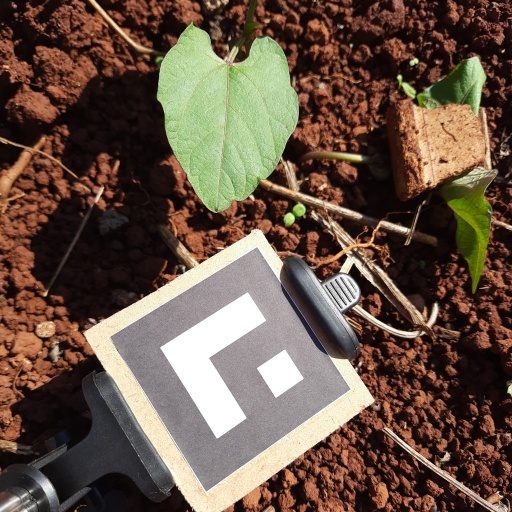
Observations: wavy surface, no eating holes, under sunlight